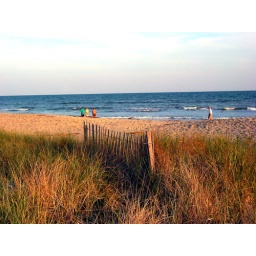
In front of our beach house, grasses, fencing and waves with bocce ball match in background